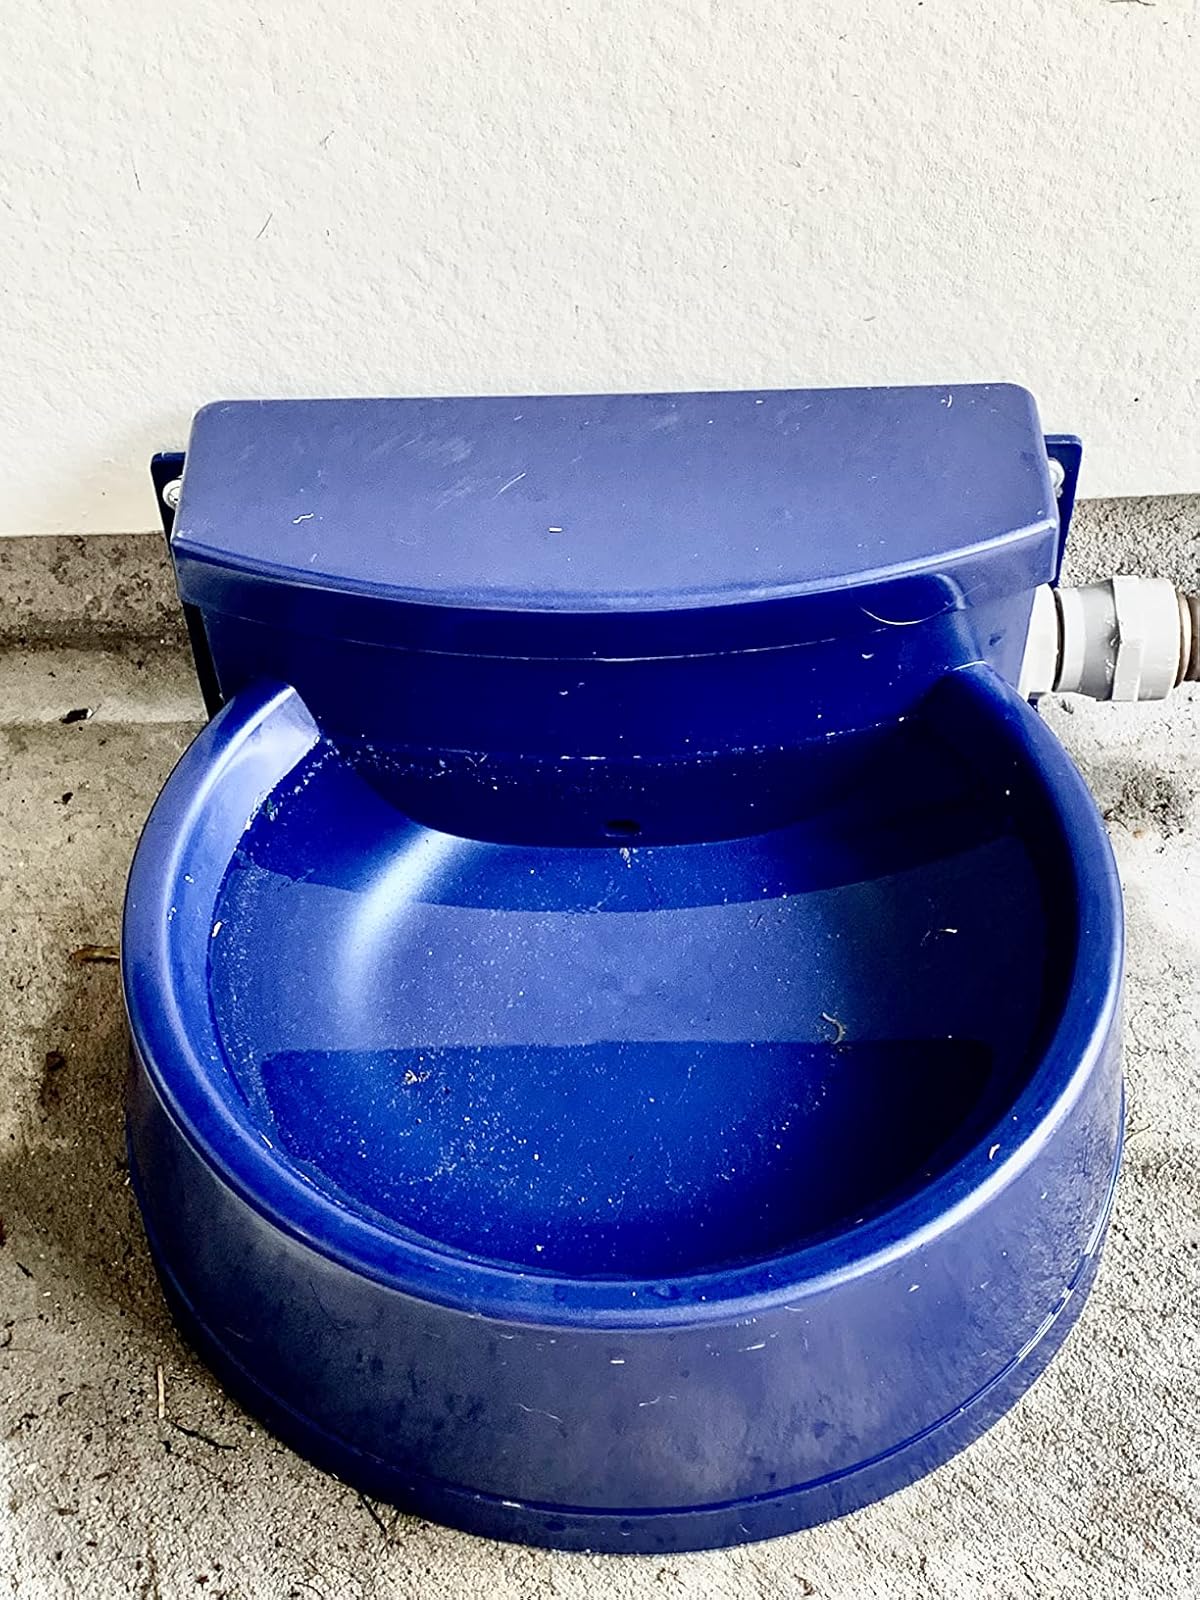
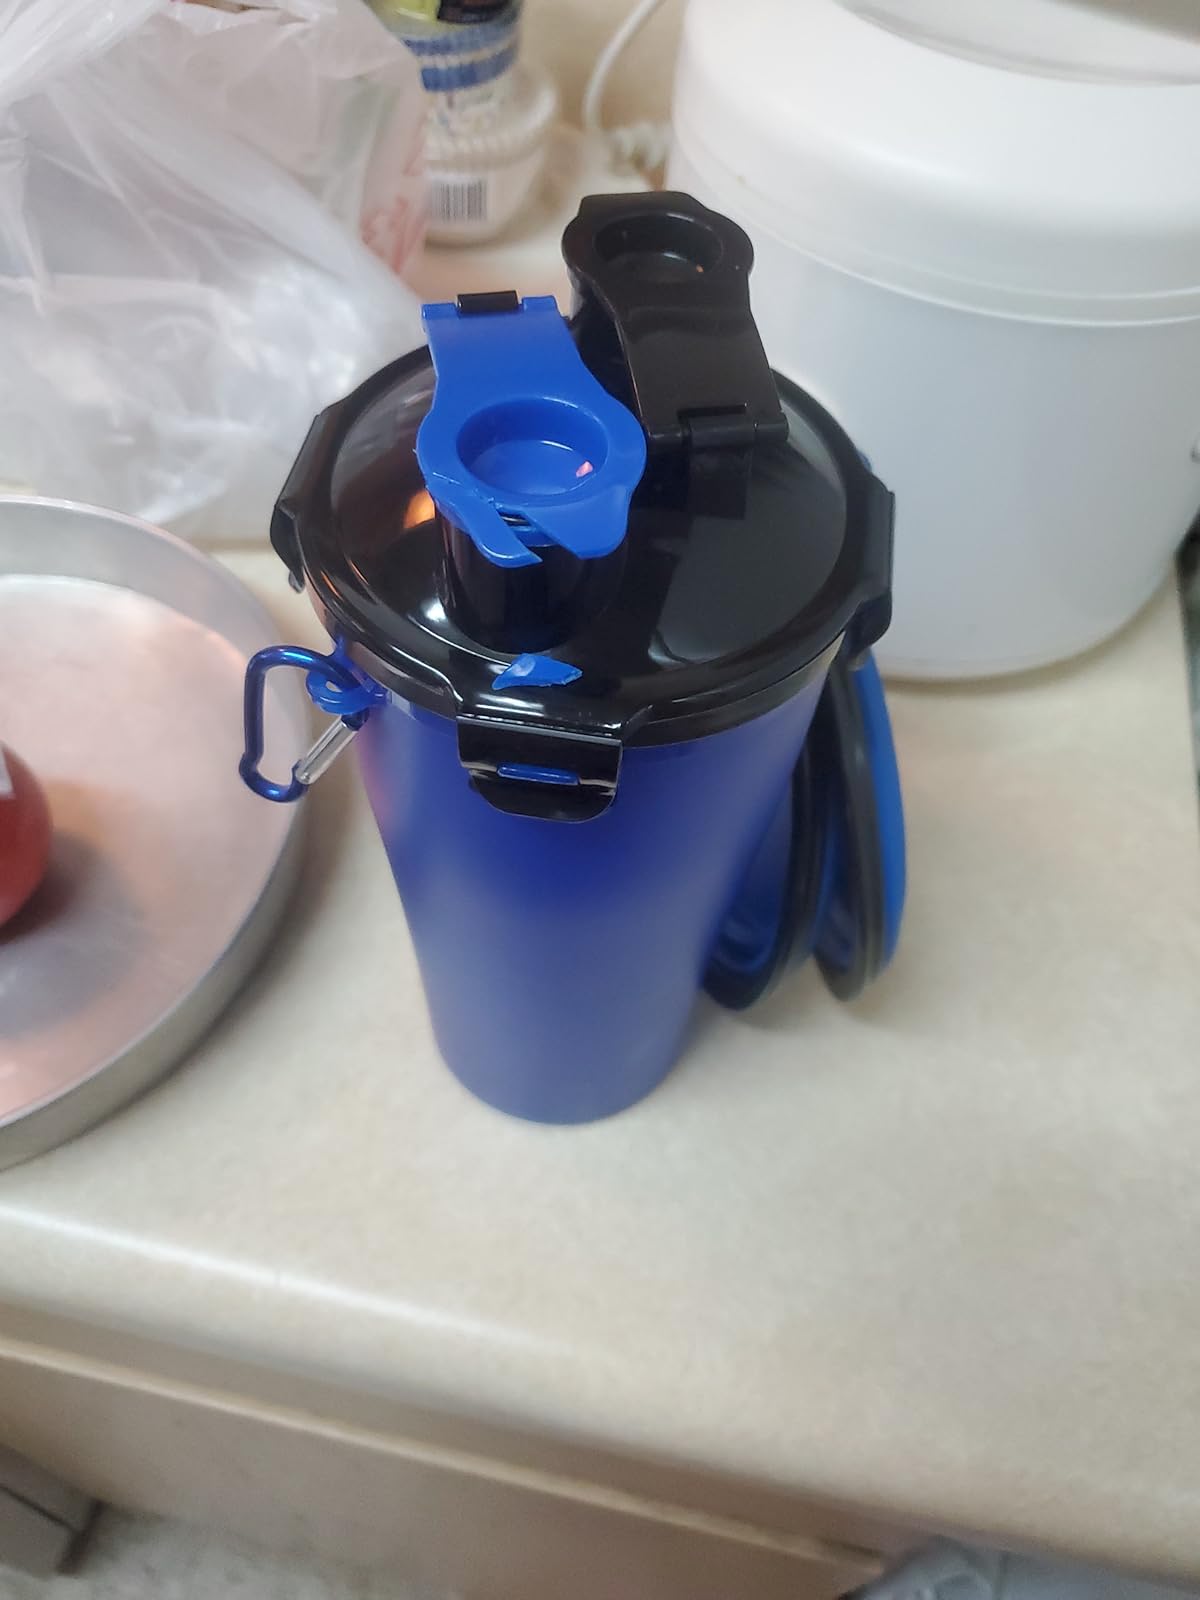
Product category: items_bowl
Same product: no